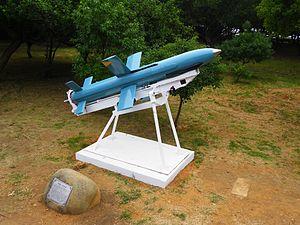
Conçu par l'institut des sciences et de la technologie Chungshan, le Hsiung Feng I ou HF-1 est un missile anti-navire développé à Taïwan entre 1975 et 1978. Il est essentiellement un dérivé du missile israélien Gabriel Mk.II.